2015 Mexican Grand Prix

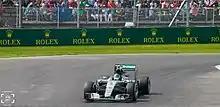
Nico Rosberg took pole position for Mercedes.

Qualifying consisted of three parts, 18, 15 and 12 minutes in length respectively, with five drivers eliminated from competing after each of the first two sessions. During the first part of qualifying (Q1), Kimi Räikkönen was able to compete, after the Ferrari crew was able to change his gearbox in time for the session. Not running was Jenson Button, after his team decided not to go out, since a 55-place grid penalty would have placed him at the back of the grid at any case. Marcus Ericsson was more than half a second quicker than teammate Felipe Nasr, who failed to proceed into Q2, as did both Manor Marussia drivers. With Button out of the running, just one more driver was eliminated, and that proved to be his McLaren teammate Alonso, who barely missed out on making the cut. At the front, Rosberg set the fastest time ahead of Vettel, while Hamilton was the only driver not to use the soft compound tyre.